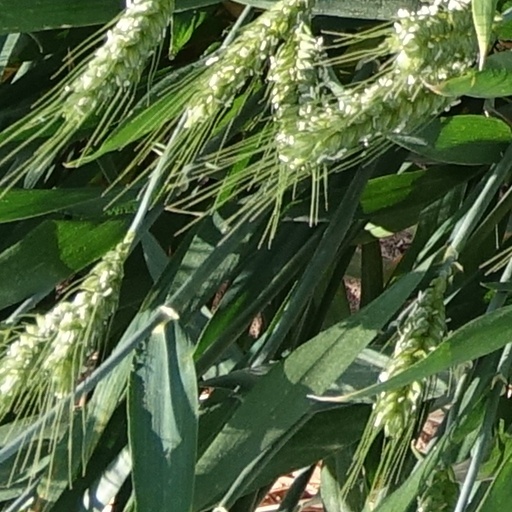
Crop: wheat